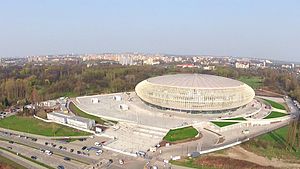
Tauron Arena Kraków
Arena Kraków i 2014.
Tauron Arena Kraków er en indendørs multiarena i Kraków, Polen. Den blev indviet 12. maj 2014, og i februar 2015 blev der indgået en treårig kontrakt med den polske energikoncern Tauron Polska Energia om navnesponsorat af arenaen.